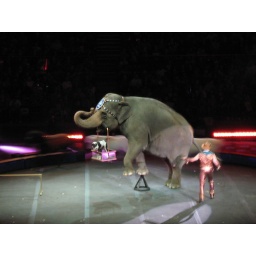
Elephant carrying a dog in a basket